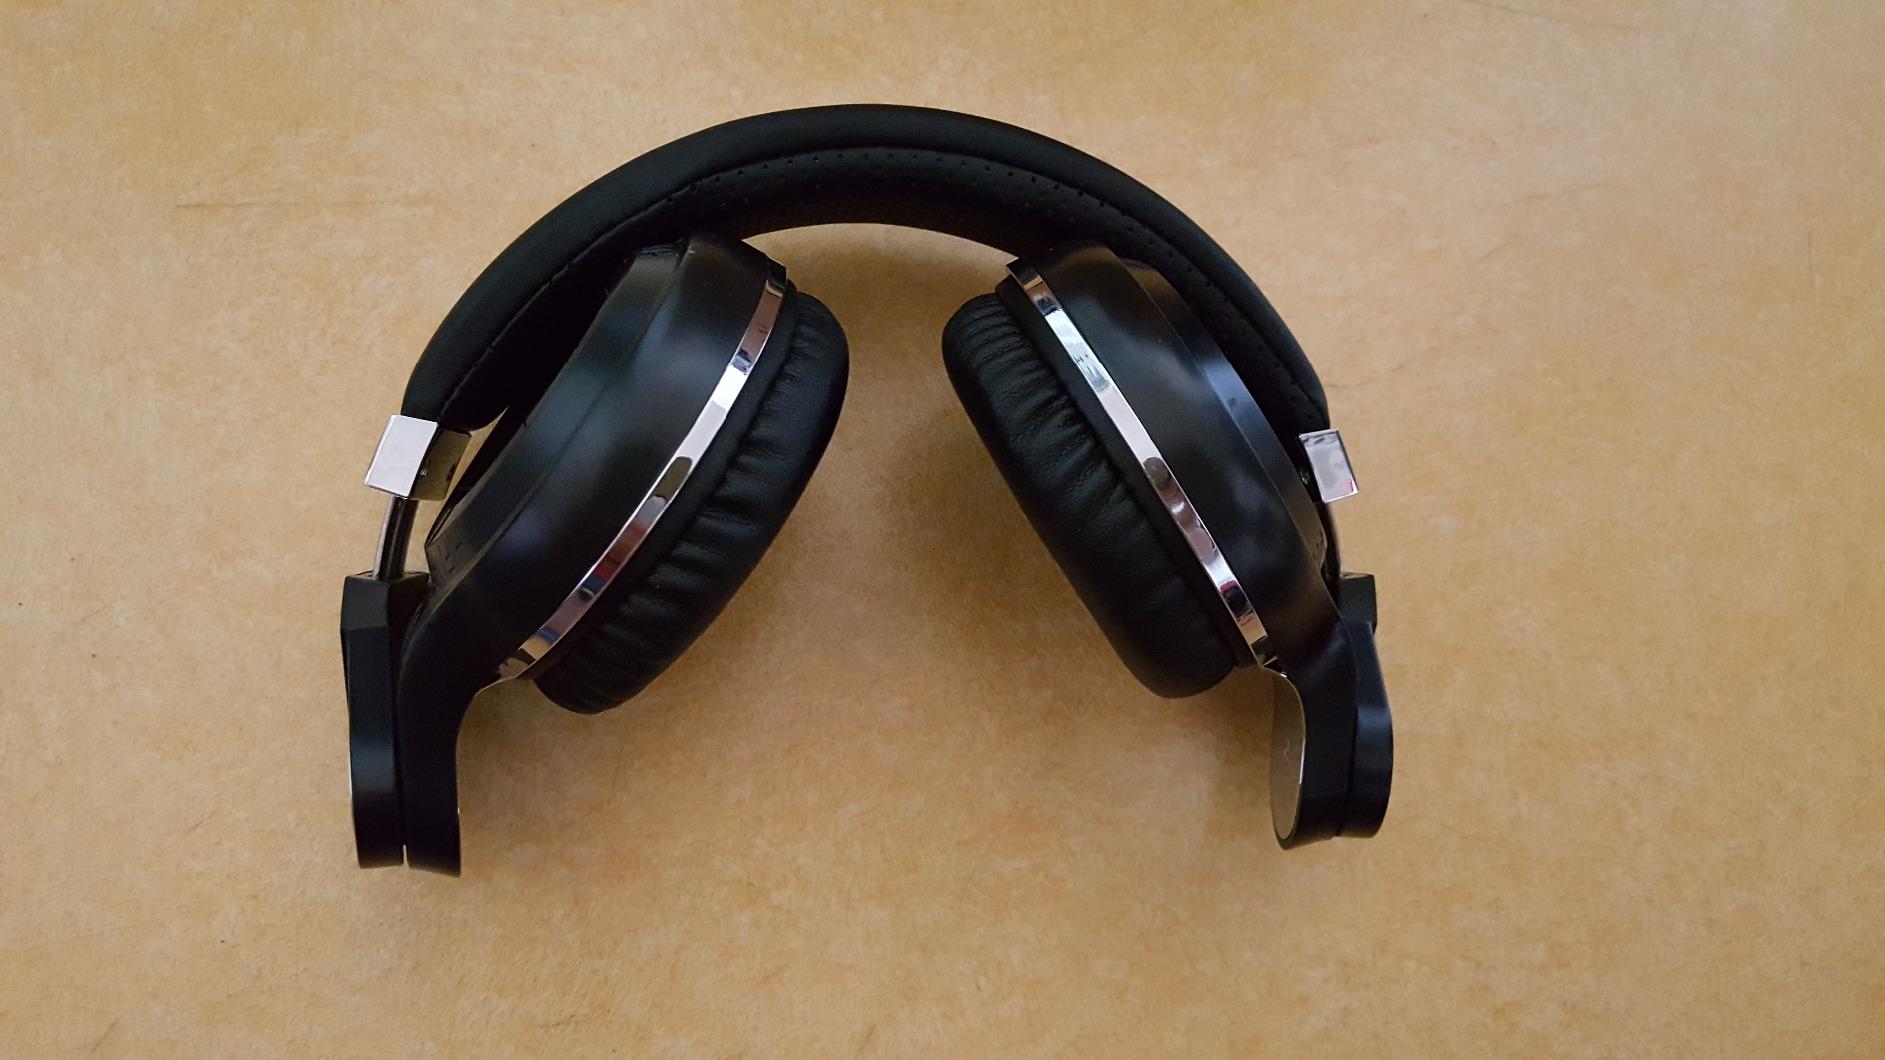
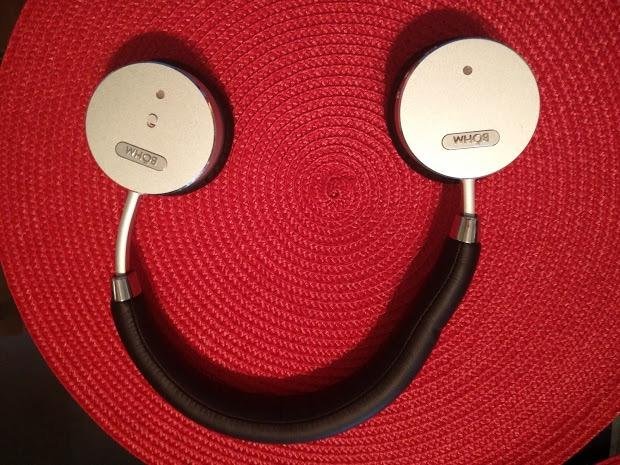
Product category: headphones
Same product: no